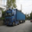
Label: truck